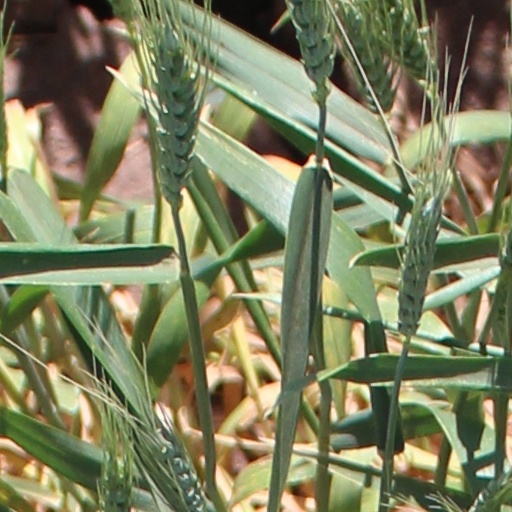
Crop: wheat